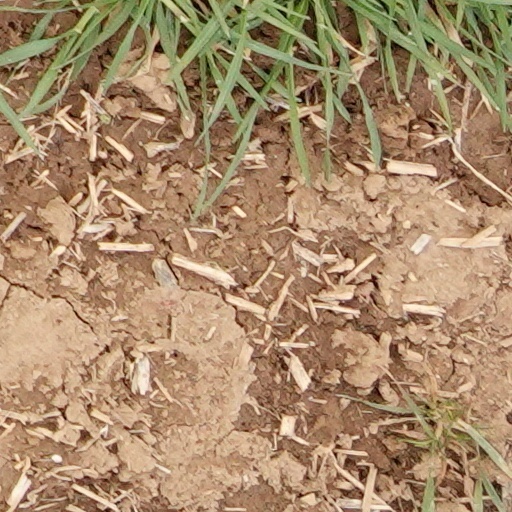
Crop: wheat